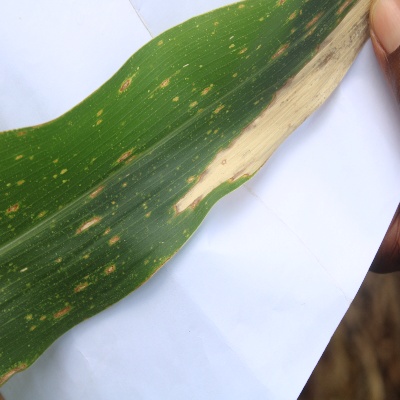
Crop: Maize
Condition: leaf blight